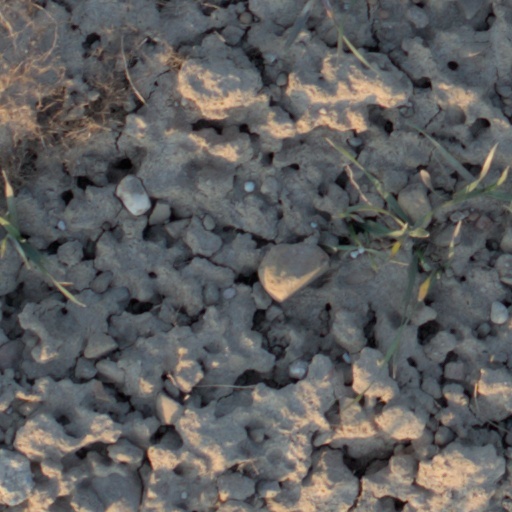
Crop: wheat